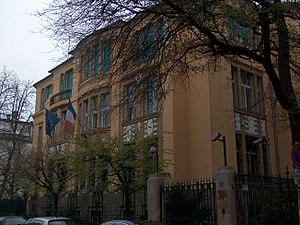
Les représentations diplomatiques de la France sont dues à ses missions diplomatiques. Avec ses 160 ambassades, la France dispose du troisième réseau d'ambassades et de consulats au monde après les États-Unis et la Chine. Elle précède le Royaume-Uni et l'Allemagne.
L'ambassade de France en Hongrie est la représentation diplomatique de la République française auprès de la République de Hongrie. Elle est située à Budapest, la capitale du pays, et son ambassadeur est, depuis 2018, Pascale Andréani.